2016–17 Florida Gators men's basketball team

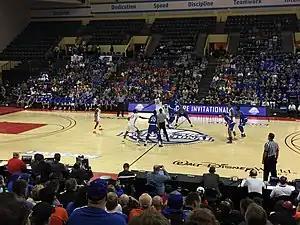
Florida Gators and Seton Hall Pirates playing a basketball game

!colspan=12 style=| NCAA tournament